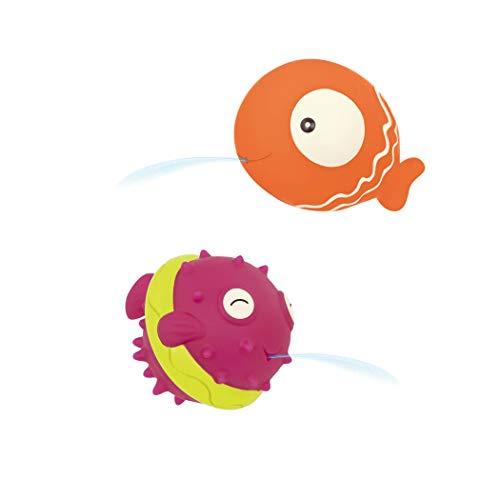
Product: B. Toys – Off The Hook – Bath & Beach Toy Boat with Squirting Toys & Hidden Storage Compartment
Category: Toys & Games | Baby & Toddler Toys
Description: Convenient secret storage hidden inside the boat.
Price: $14.95
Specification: ProductDimensions:12x7x6inches|ItemWeight:3.52ounces|ShippingWeight:1.1pounds(Viewshippingratesandpolicies)|ASIN:B07P98P1HS|Itemmodelnumber:BX1520Z|Manufacturerrecommendedage:6months-8years